Pinoy Crime Stories

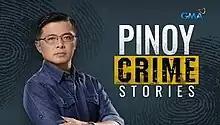
Title card

"Crime Stories" is a Philippine television investigative docudrama show broadcast by GMA Network. Hosted by John Consulta, it premiered on September 16, 2023, on the network's Sabado Star Power sa Hapon line up. The show concluded on July 27, 2024.